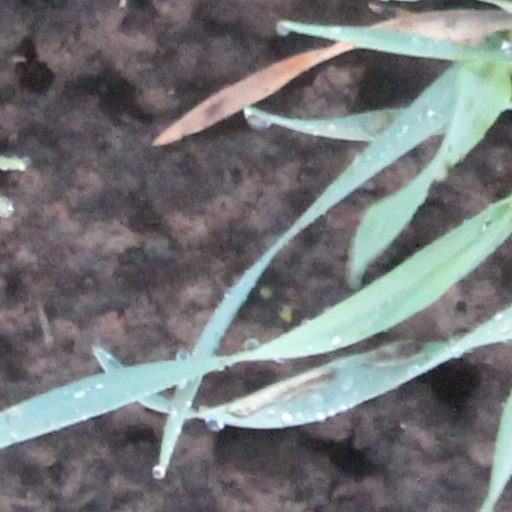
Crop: wheat